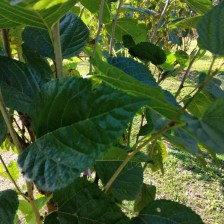
Variety: BlackOodTurkey